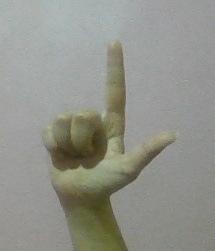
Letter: laam